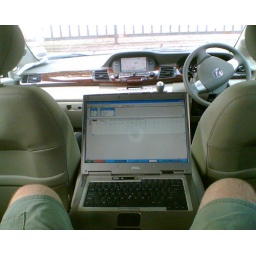
If there is no Aircon in the office then working in the car is an attractive option